Toma Barbu Socolescu

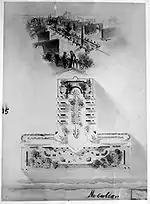

The family of "", formerly part of Făgăraș or Țara Făgărașului is a branch of the family of Muntenia, which lived in the county of Dâmbovița.